Graues Haus (Oestrich-Winkel)

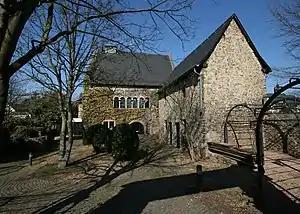
"" in Winkel

The house is located at Graugasse 8 in the south of the town towards the Rhine. Today the building is surrounded by vineyards. It is separated from the river since the "Bundesstraße" 42 (federal highway 42) was built in the 1950s.